Naumburg Cathedral and the High Medieval Cultural Landscape of the Rivers Saale and Unstrut

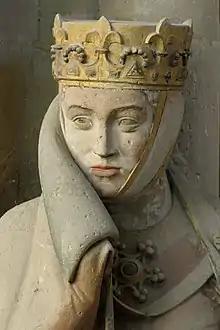
Uta von Ballenstedt statue, located in the west choir of the Naumburg Cathedral

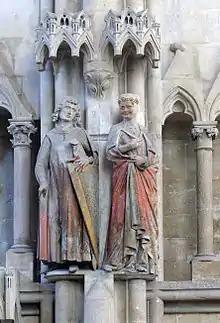
Founder figures Hermann und Reglindis

The Early Gothic west choir was built with an elevated gallery portraying the founders. The life-sized representation of a group of 12 people of the high nobility that were neither emperor neither king is unique in art history : "The twelve founder statues [...] are extraordinary in many aspects. A series of monumental representations of secular male and female founders of the cathedral of Naumburg, the statues are characterized by startling vividness and by theatrical interaction". The statues are considered "sculptural ensemble of the major arts" due to their expressiveness and to the individualized portraits.